George Iloka

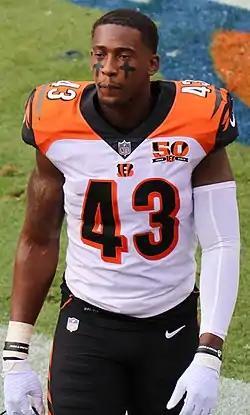
Iloka with the Bengals in 2017

George Arinze Iloka (born March 31, 1990) is an American former professional football player who was a safety in the National Football League (NFL). He played college football for the Boise State Broncos and was selected by the Cincinnati Bengals in the fifth round of the 2012 NFL draft.